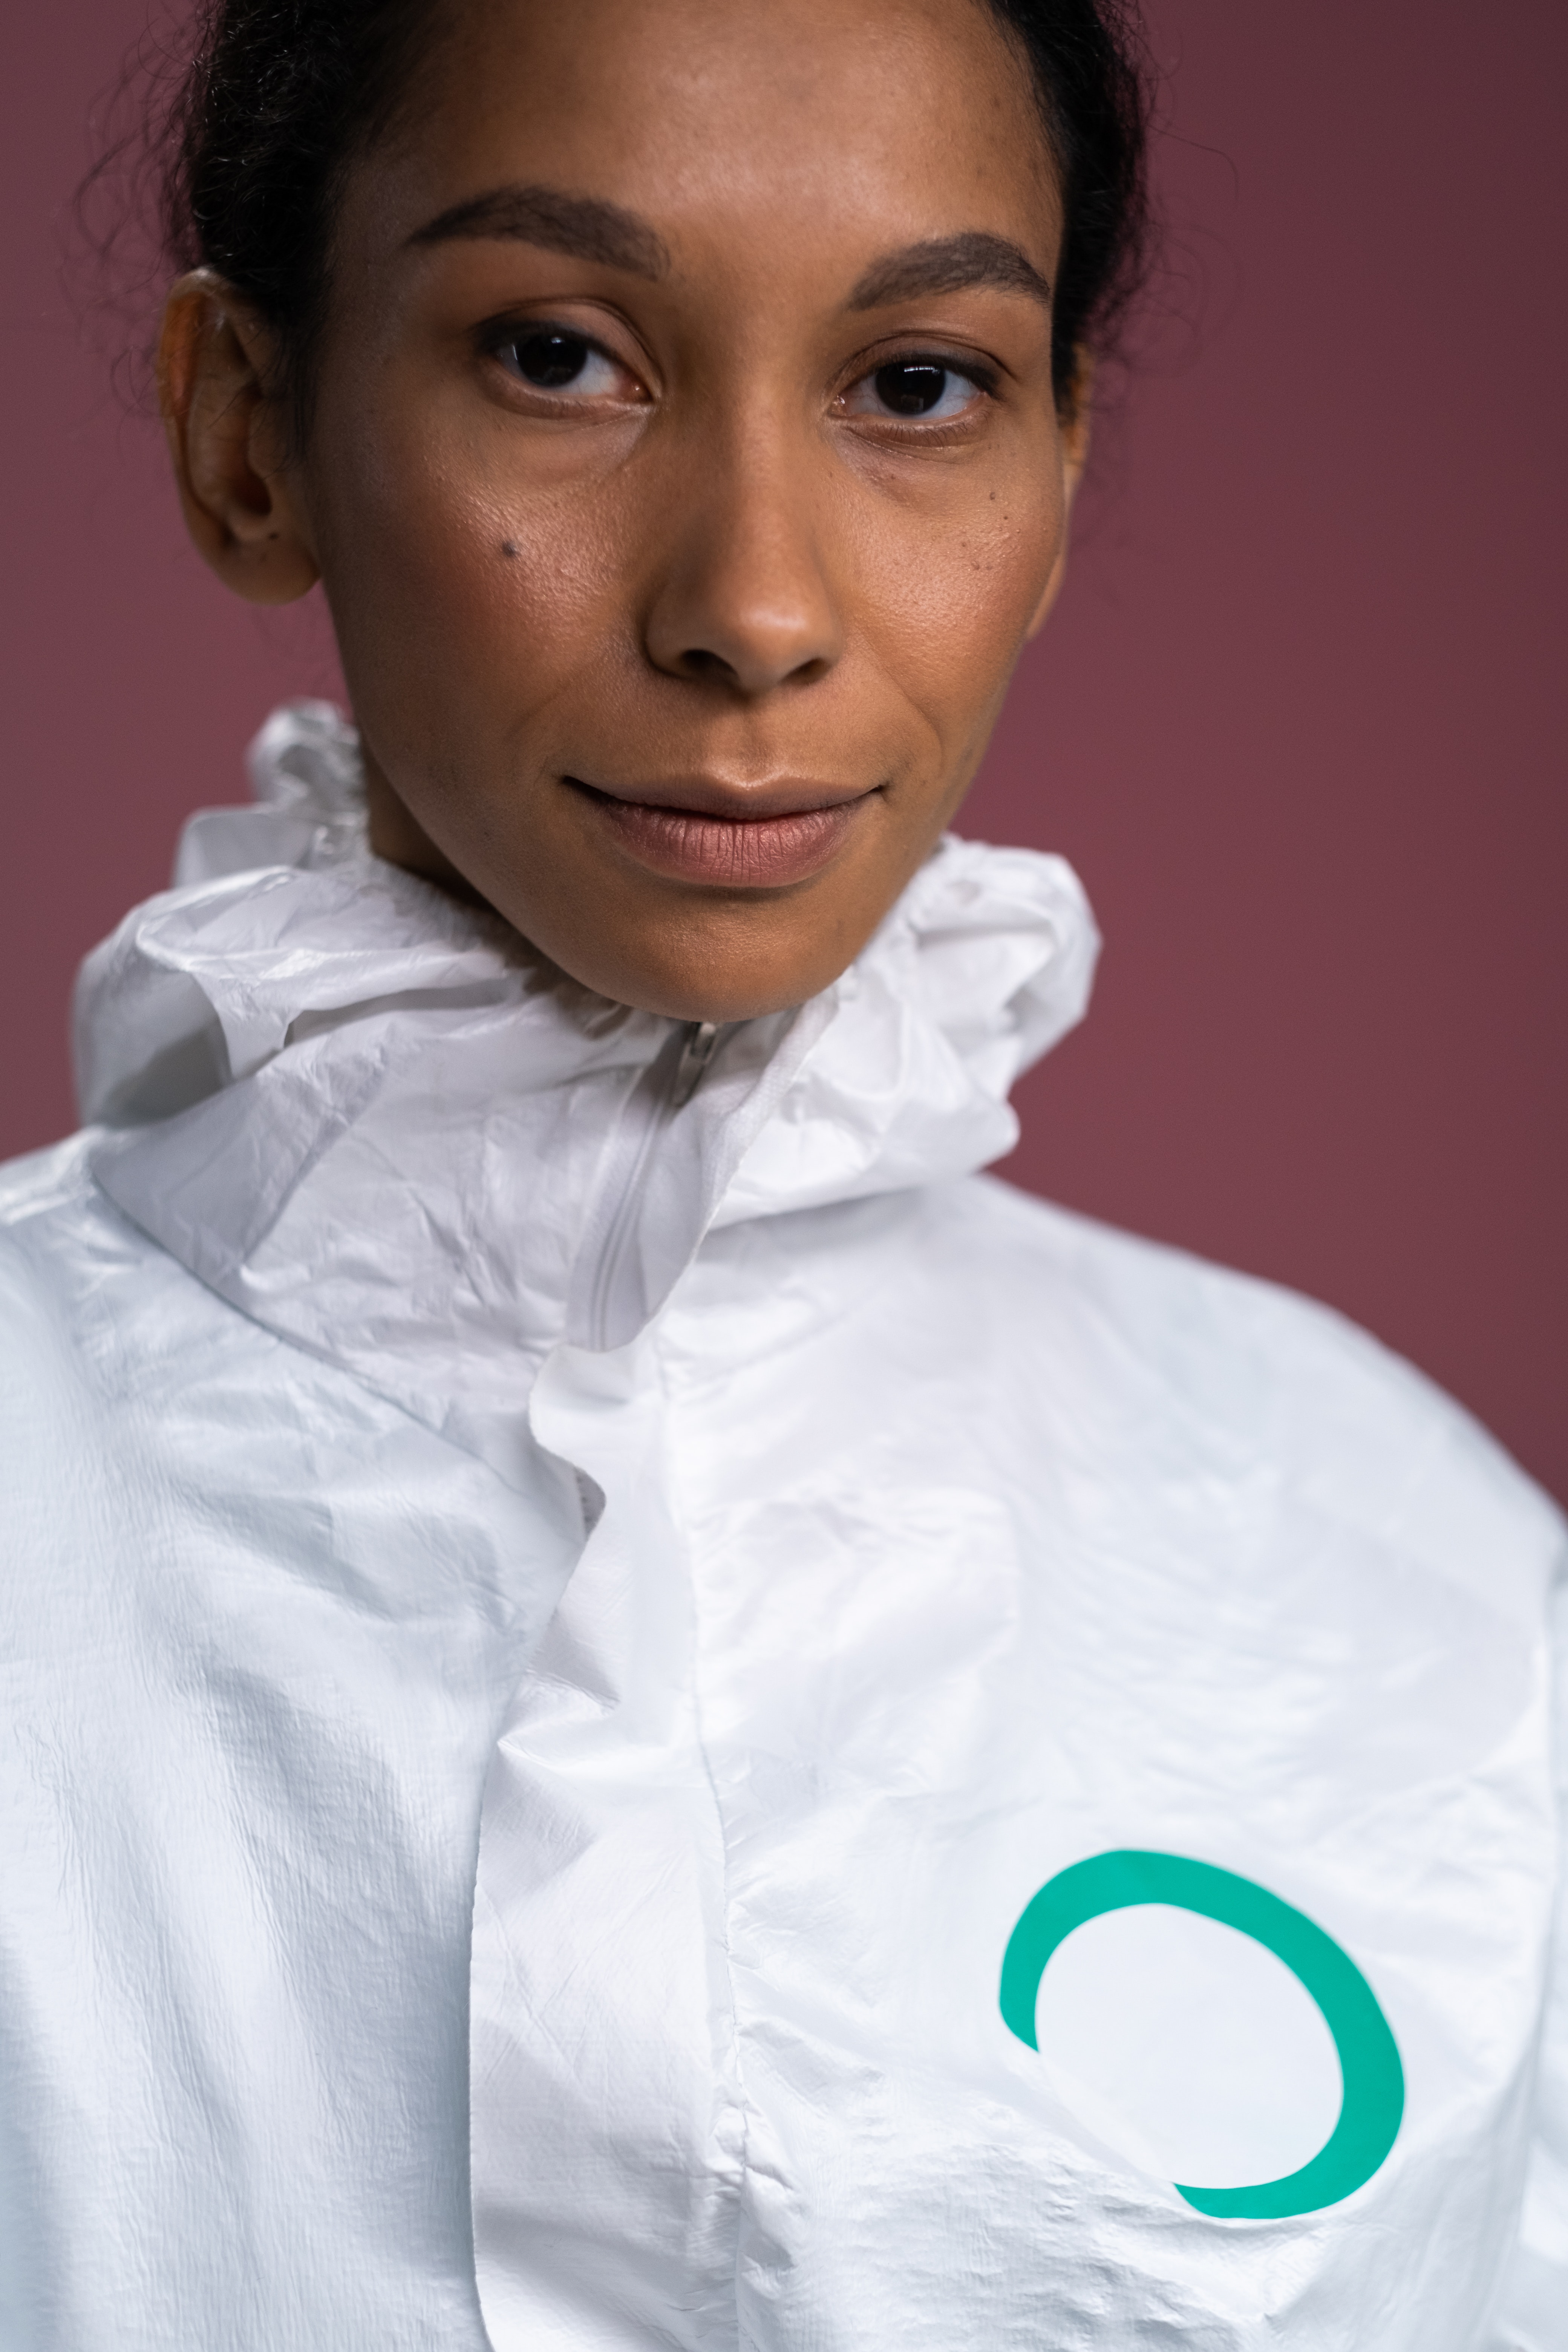
vaccine, face, lip, outerwear, eyebrow, neck, sleeve, dress shirt, eyelash, smile, collar, fashion design, No expression, electric blue, flash photography, event, formal wear, science, portrait photography, uniform, fashion model